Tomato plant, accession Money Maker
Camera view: tilt-top (135 deg); turntable rotation: 180 degrees
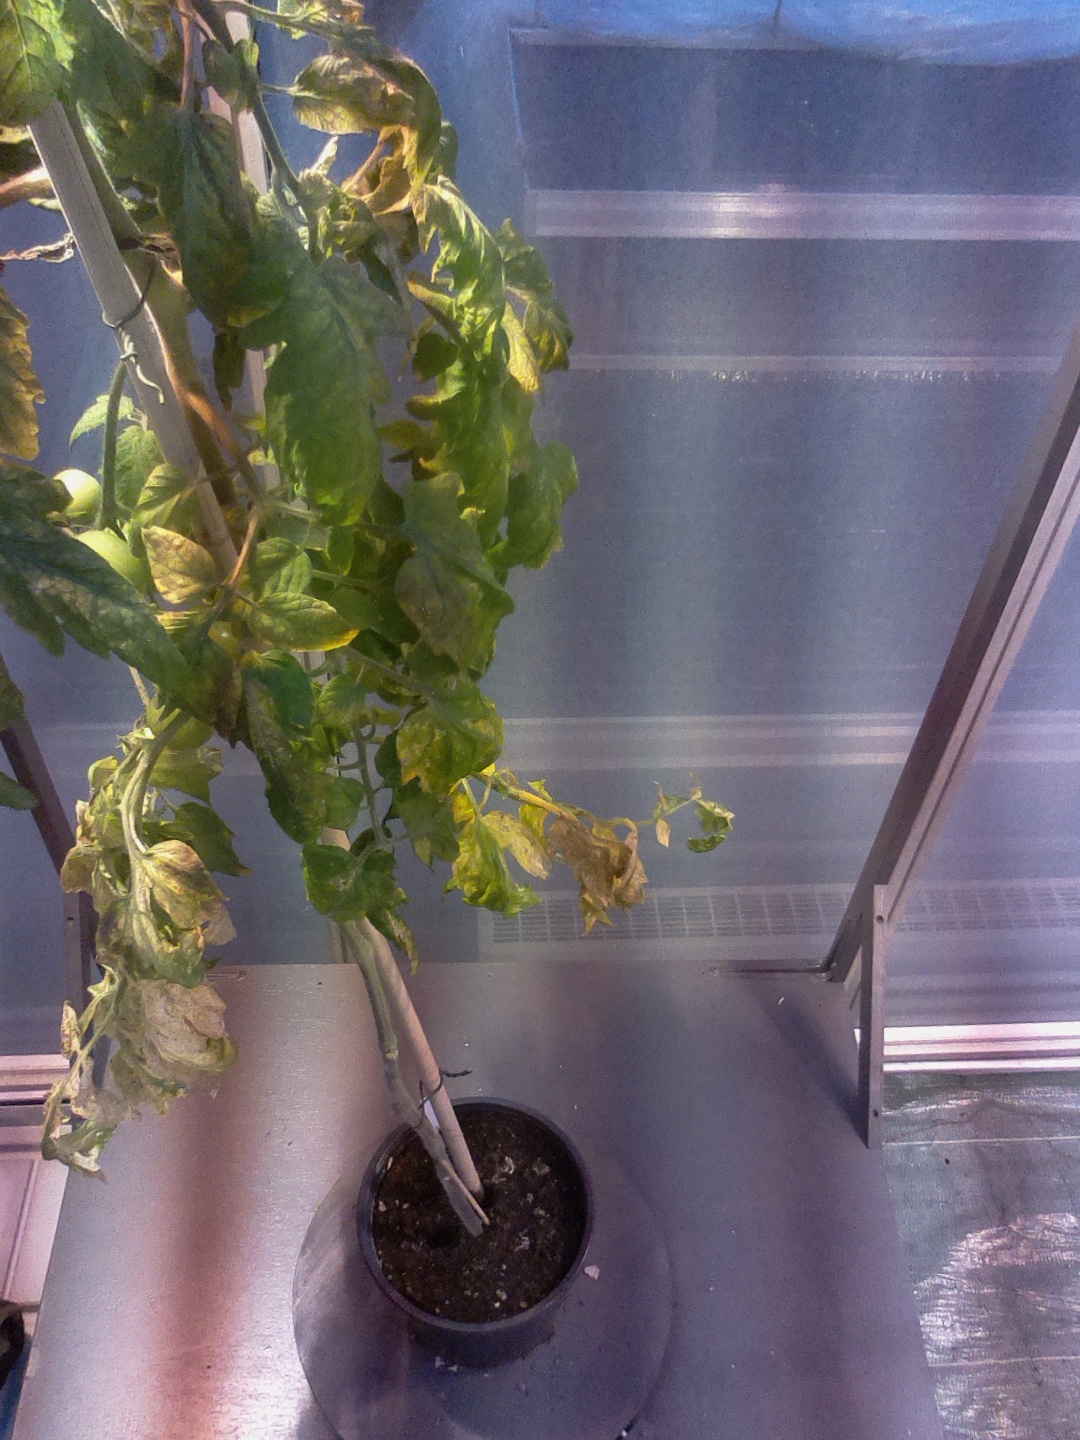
BBCH growth stage 75: 50%-60% of final fruit size